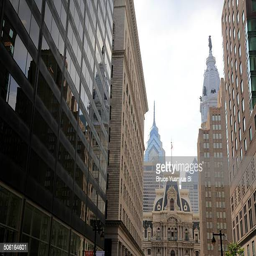
the view of city hall